Competition law theory

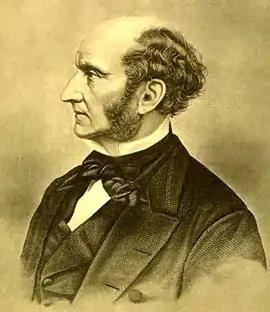
John Stuart Mill believed the restraint of trade doctrine was justified to preserve liberty and competition

The classical perspective on competition was that certain agreements and business practice could be an unreasonable restraint on the individual liberty of tradespeople to carry on their livelihoods. Restraints were judged as permissible or not by courts as new cases appeared and in the light of changing business circumstances. Hence the courts found specific categories of agreement, specific clauses, to fall foul of their doctrine on economic fairness, and they did not contrive an overarching conception of market power. Earlier theorists like Adam Smith rejected any monopoly power on this basis.